Looe Lifeboat Station

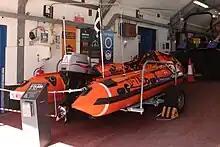
D-741 "Ollie Naismith"

To the east of Looe is the expanse of Whitsand Bay where many sailing ships became embayed, unable to sail around Rame Head to reach the safety of Plymouth Sound. The RNLI was approached in 1866 by people from Looe who wanted a lifeboat for the town. This was agreed to, a donor to the RNLI providing the lifeboat and the town subscribing the money to build a boathouse. The lifeboat arrived at Liskeard railway station on 28 December 1866 and was taken down the road to Looe, although it was damaged as it was taken through the narrow streets to reach the beach.